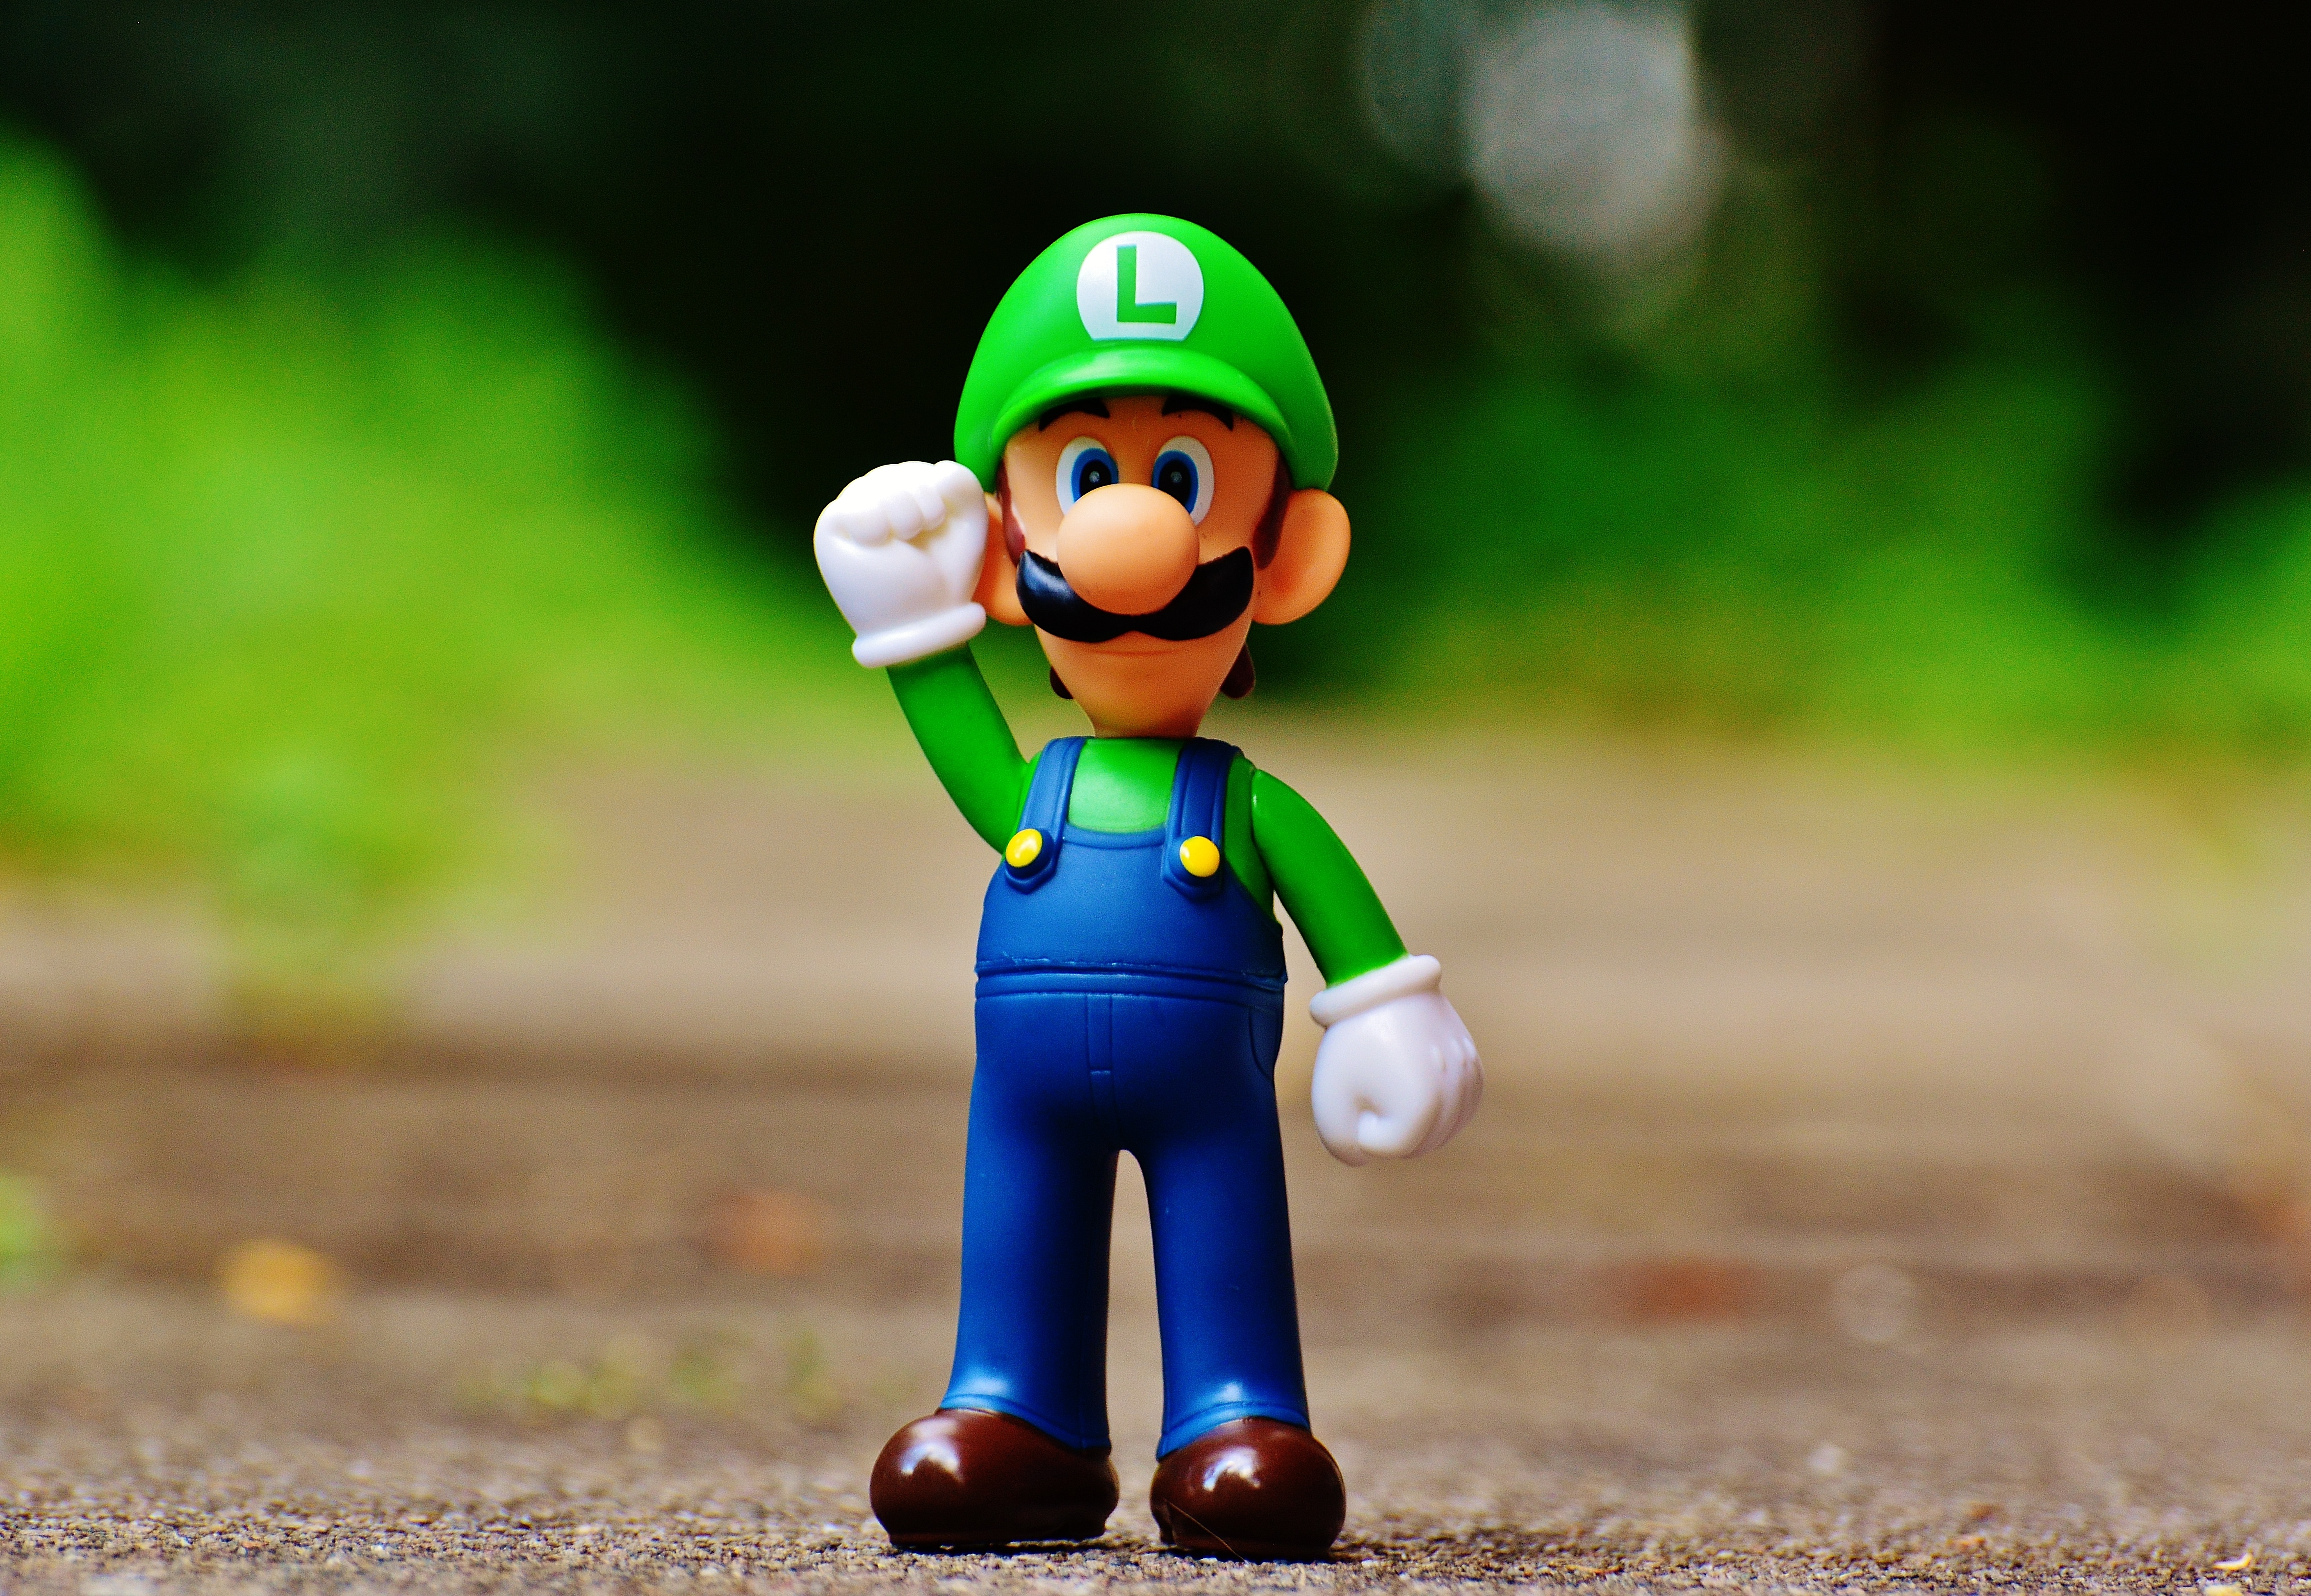
video game, play, retro, green, child, toy, fig, video, happy, super, classic, character, nintendo, cartoon, game console, computer game, super mario bros, marios, luigi